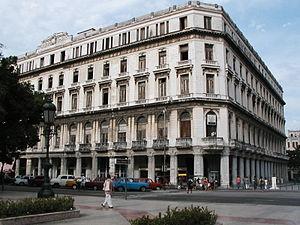
L’architecture cubaine fait référence aux bâtiments, aux structures et à l'histoire architecturale de la nation insulaire cubaine, des Caraïbes. Le mélange unique d'influences culturelles et artistiques, au cours de l'histoire, a fait de Cuba un pays réputé pour son architecture éclectique et diversifiée, qui peut être définie comme une fusion unique de nombreux styles architecturaux, bien étudiés, du monde entier.
Le Gran Hotel Manzana Kempinski La Habana ou Manzana de Gómez est le premier hôtel de luxe à ouvrir à La Havane, à Cuba depuis la Révolution. Il est situé dans le bâtiment historique Manzana de Gómez, un bâtiment du début du XXᵉ siècle qui était à l'origine le premier centre commercial de Cuba.